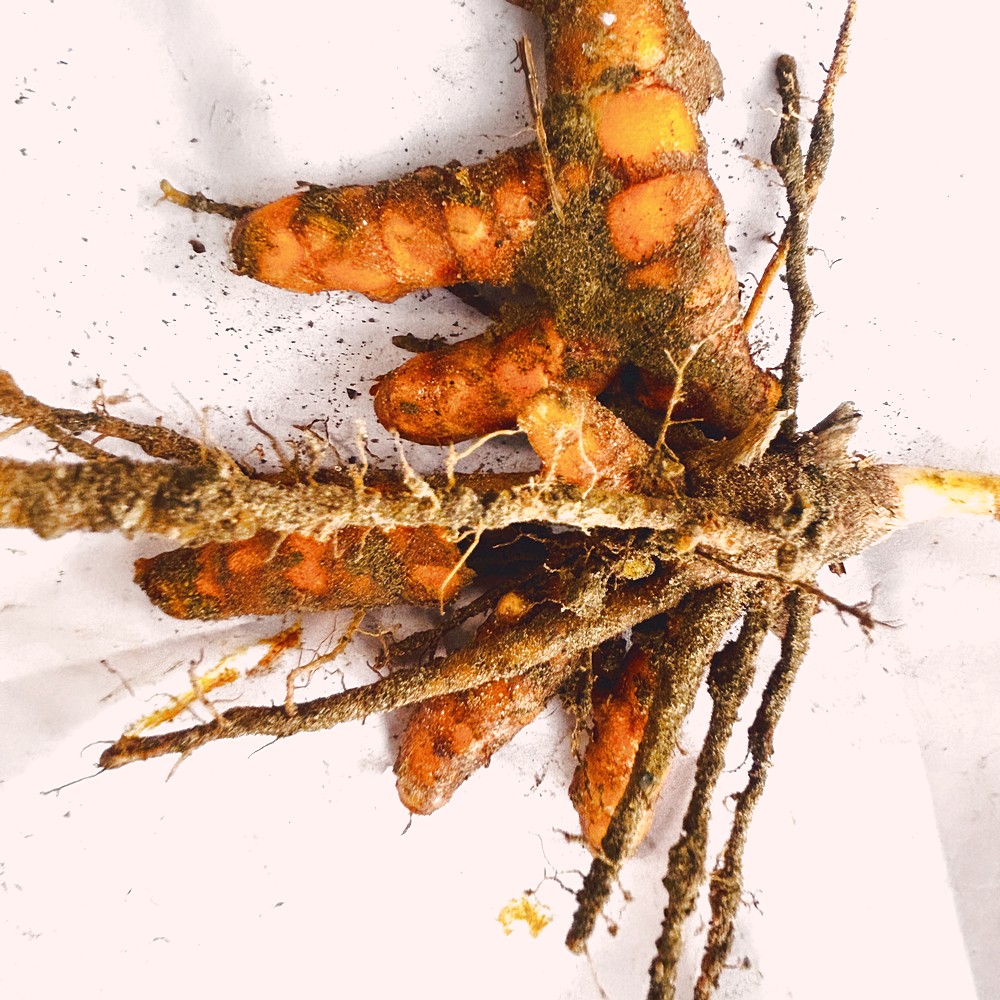
Label: Rhizome Healthy Root